Berthold of Chiemsee

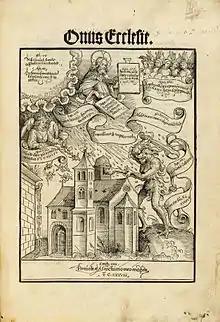
The title page of 'Onus Ecclesiæ' (1524) attributed to Berthold of Chiemsee

Berthold was born in Salzburg, Austria. His real name was Berthold Pürstinger, frequently called Pirstinger; but he is generally known as Berthold of Chiemsee, from his episcopal see, situated on one of the islands of the Bavarian lake of Chiemsee. He was licentiate in civil, and doctor in ecclesiastical law, and in 1495 he appears as the "Magister Cameræ" of the Archbishop of Salzburg, and in 1508 was appointed Bishop of Chiemsee. During his episcopal career (1508–25), he resided at Salzburg, in the position of Coadjutor bishop to the archbishop of the latter place.